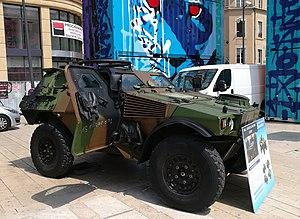
VBL à la Place de la République de Metz le 13 juillet 2018
Le Panhard GD Véhicule blindé léger, abrégé en VBL, est un véhicule blindé léger permettant d'effectuer des reconnaissances ou des liaisons sous blindage, tout en étant protégé contre les attaques NRBC. Il est aérotransportable, hélitransportable, parachutable et amphibie. Il a été développé à partir des années 1980 par la société Panhard General Defense. Il est entré en service dans l'armée de Terre française en 1990.